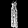
Label: Dress